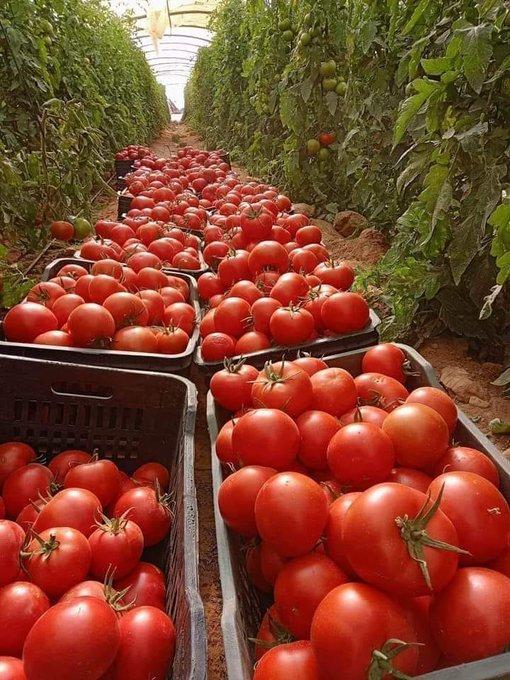
Nyanya nyingi zilizovunwa zimepakiwa katika vyombo maalumu shambani. Hii huzuia uchafuzi na kuimarisha ubora wa bidhaa kabla ya kusambazwa na hivyo kuwaongezea kipato halali wakulima.